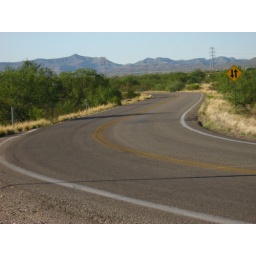
Family Reunion 2008: An empty road leads out to a mountain range in Nevada.